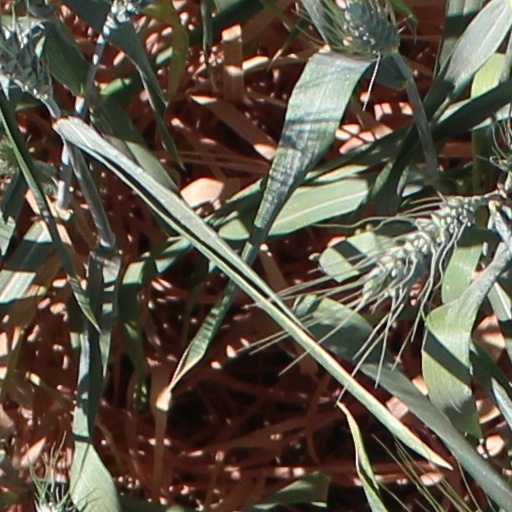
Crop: wheat